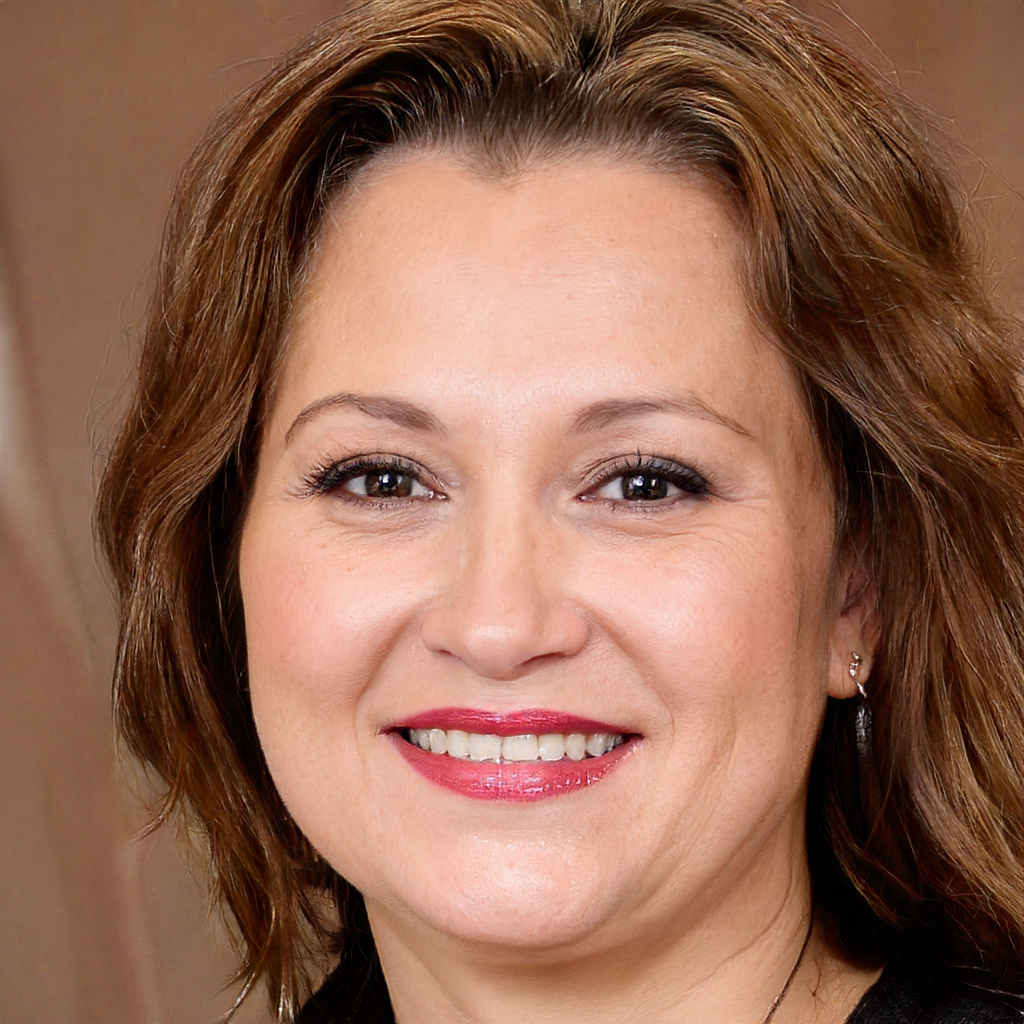
Portrait style: Real Portrait